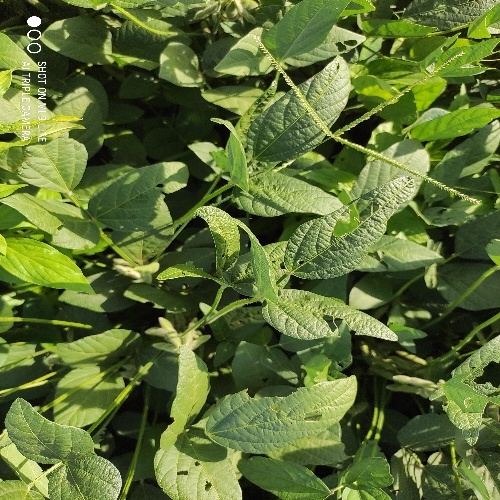
Label: Caterpillar